Bert van Marwijk

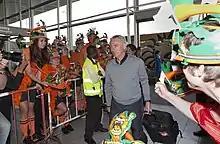
Van Marwijk at Schiphol prior to the Netherlands' run to the final at the 2010 World Cup

Van Marwijk's return to Feyenoord would be short-lived; before the end of the 2007–08 season, it was announced van Marwijk would succeed Marco van Basten as head coach of the Dutch national team after UEFA Euro 2008. During his two spells as coach of Feyenoord, five seasons in total, they would finish second once, in 2000–01. Van Marwijk was succeeded at Feyenoord by Gertjan Verbeek.